Alberto Zamarbide

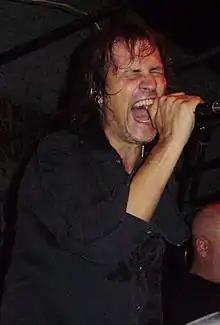

Alberto Zamarbide (born 23 August 1960) is an Argentine heavy metal singer with basque origins known for his work with bands like V8 and Logos.